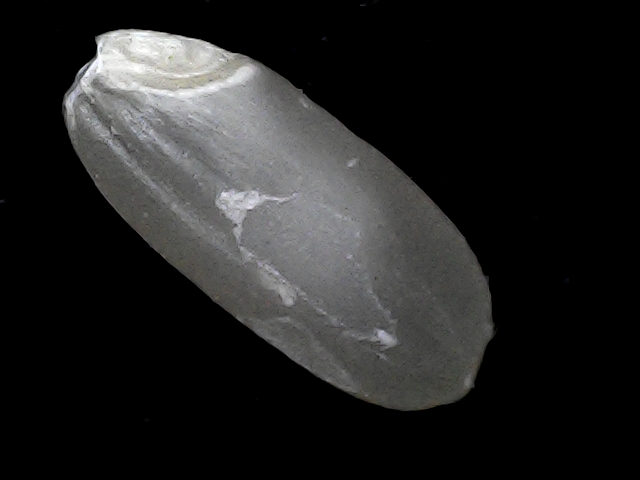
Rice variety: BD52